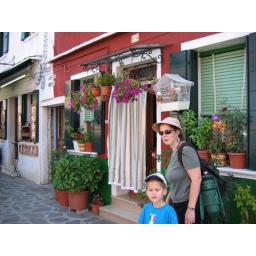
Just a colorful house front on the isle of Murano in the Venetian Lagoon.